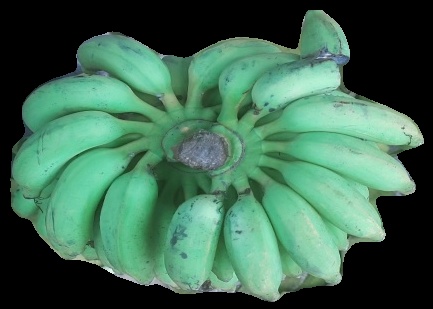
Variety: elakki-bale
Grade: grade2